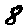
Label: 8